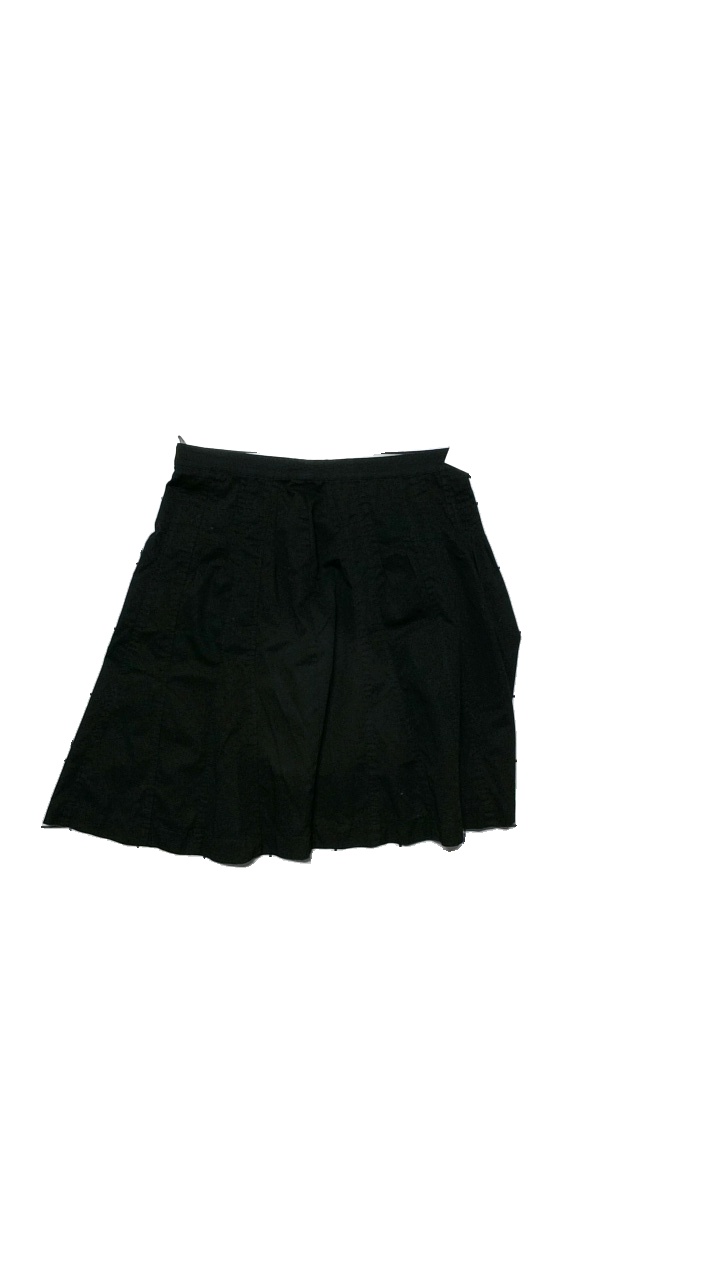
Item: Skirt (Ladies)
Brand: Åhléns
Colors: Black
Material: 100% cotton. 100% polyester
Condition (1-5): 4
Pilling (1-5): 5
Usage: Reuse
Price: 50-100